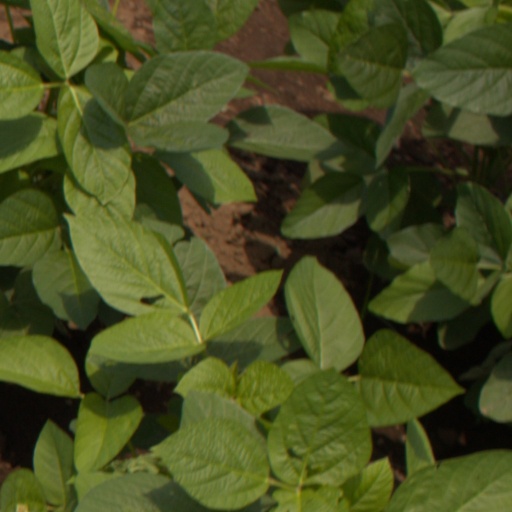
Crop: soybean